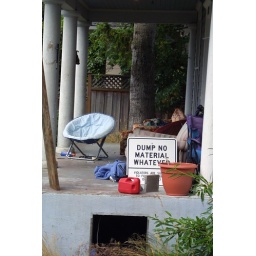
Phase 2 of fence building will commence by the end of this month.